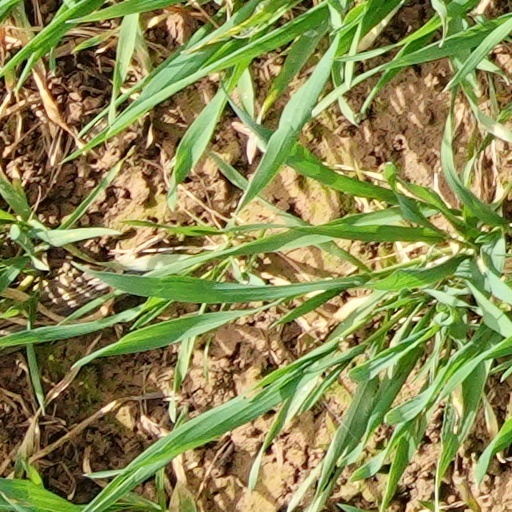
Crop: wheat